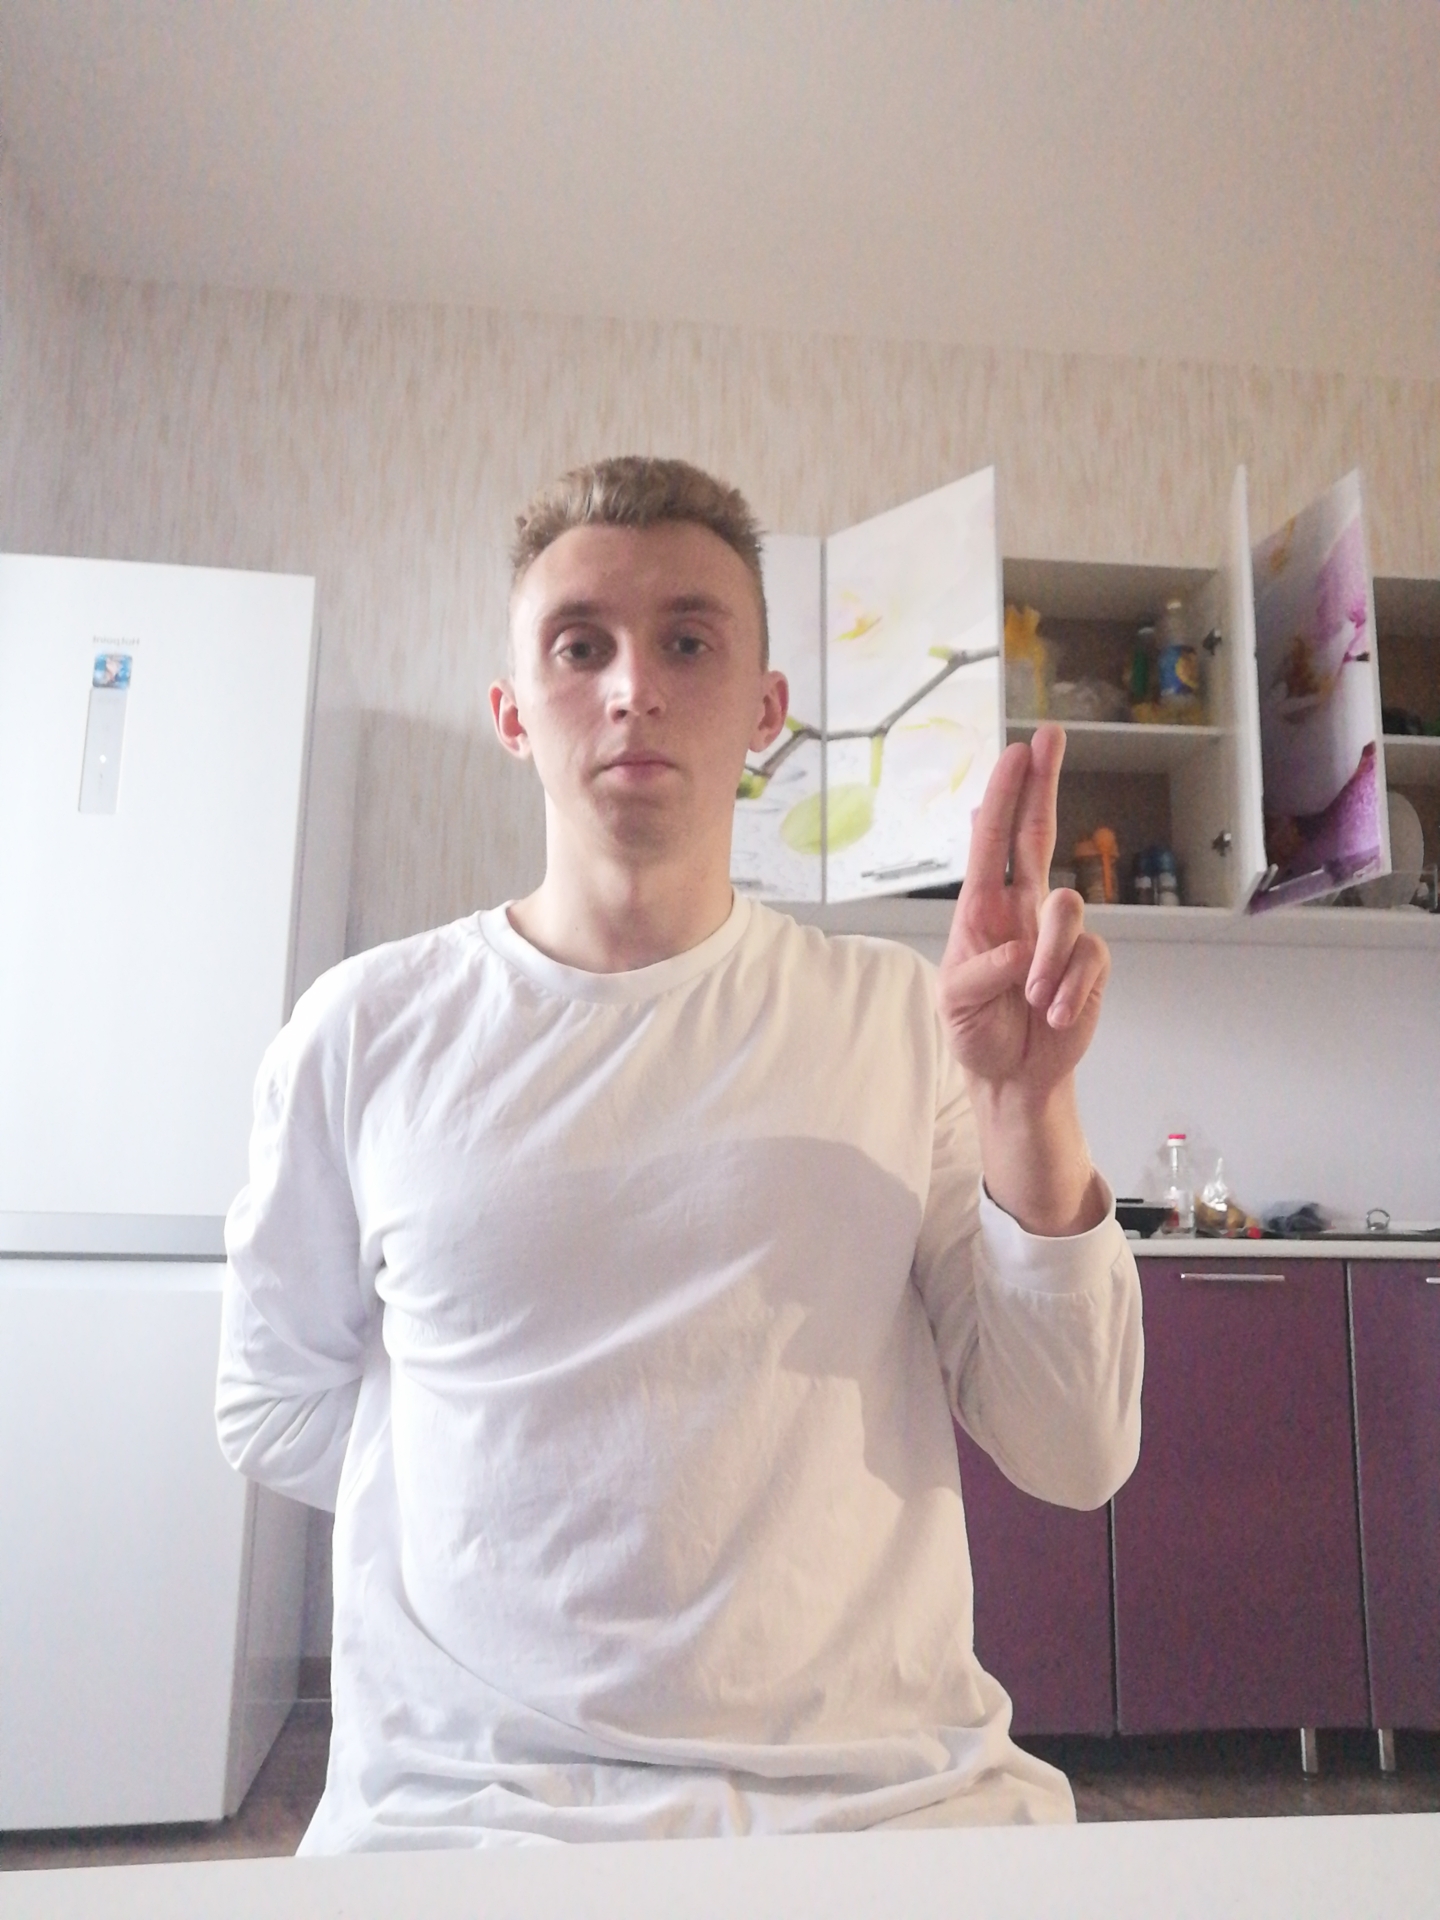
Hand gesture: two_up